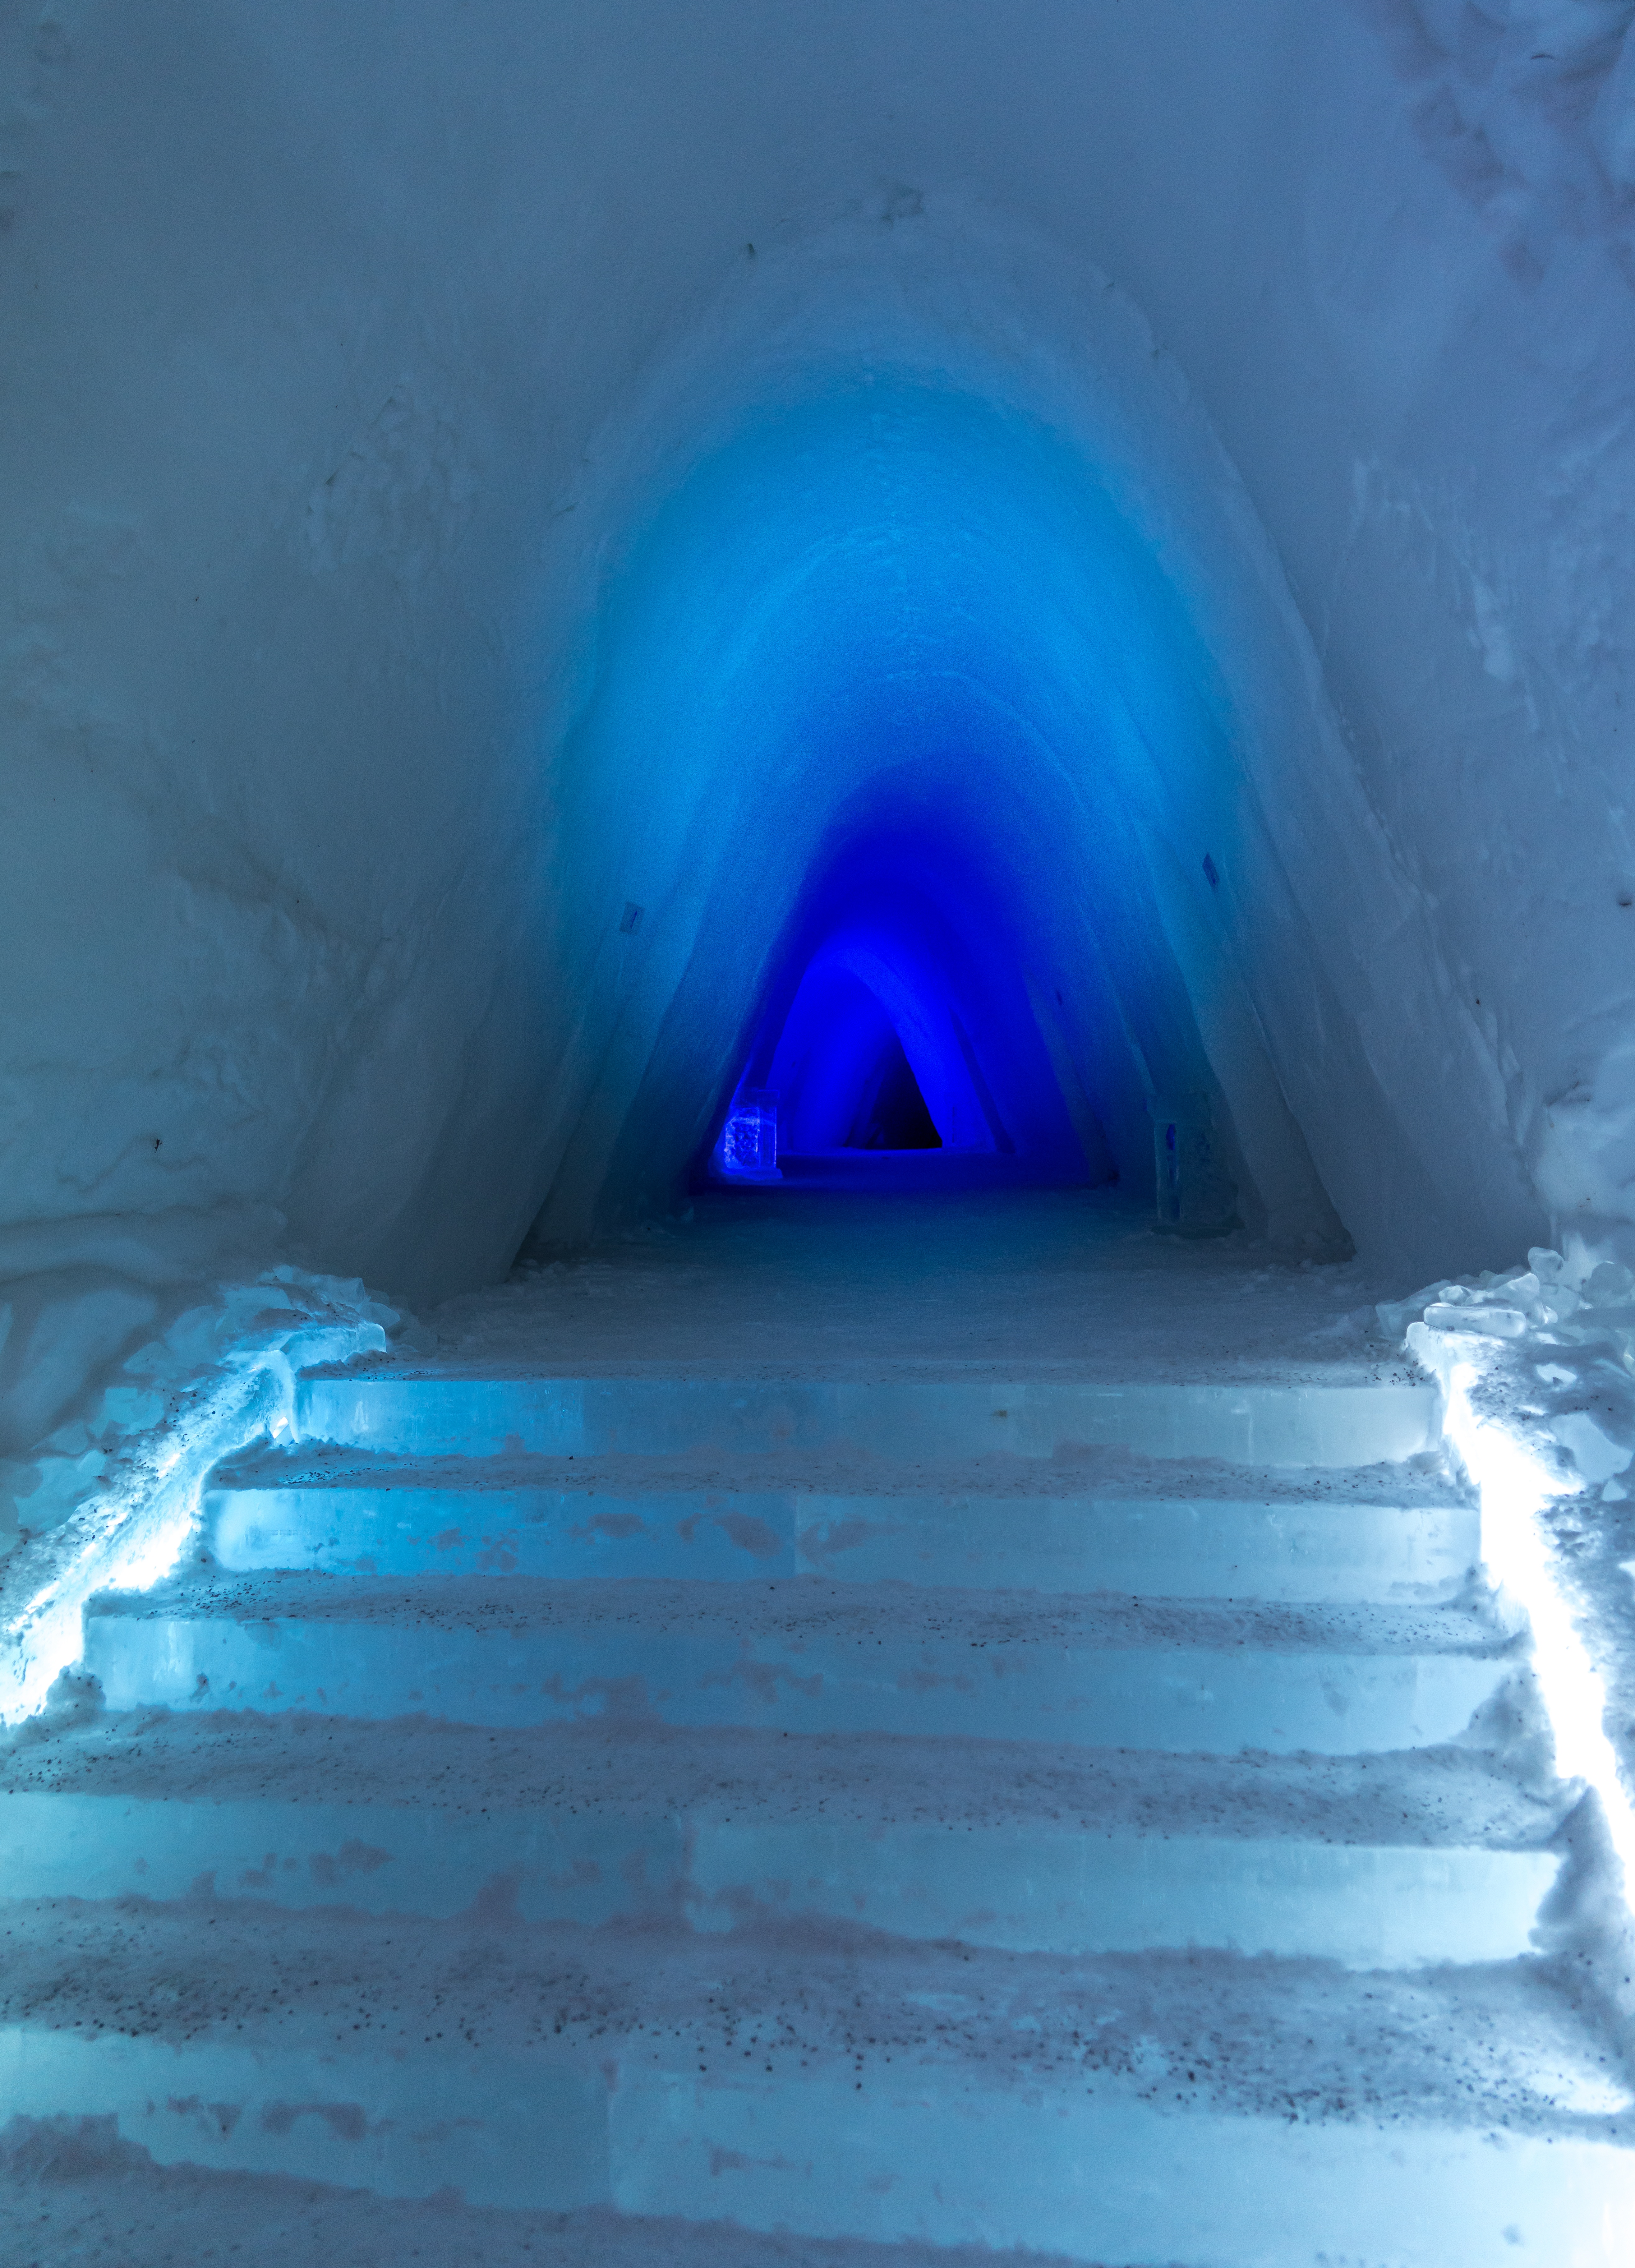
landscape, nature, snow, winter, formation, europe, ice, blue, mountains, norway, scandinavia, freezing, kirkenes, ice sculptures, ice cave, ice hotel, ice bar, snowhotel